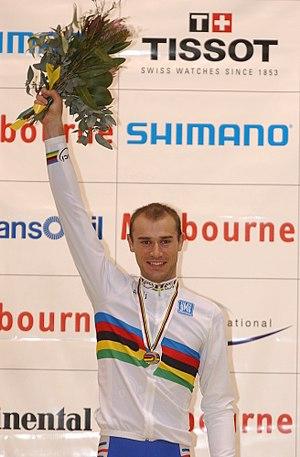
Franck Perque podium championnat du monde de la course aux points 2004
Franck Perque, né le 30 novembre 1974 à Amiens, est un coureur cycliste français. Spécialiste de la piste, il compte deux titres de champion du monde à son palmarès. Il est membre de l'équipe La Française des jeux entre 1998 et 2002.